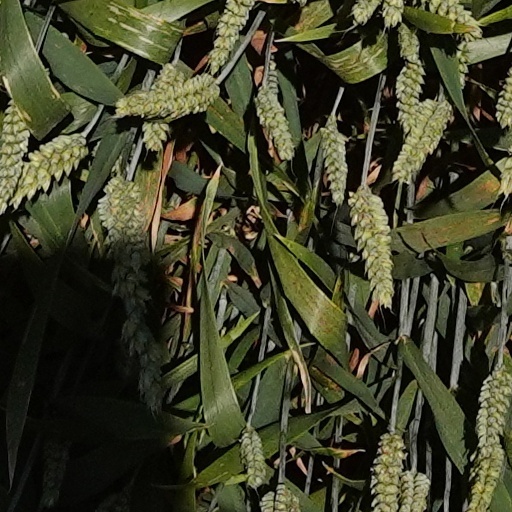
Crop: wheat